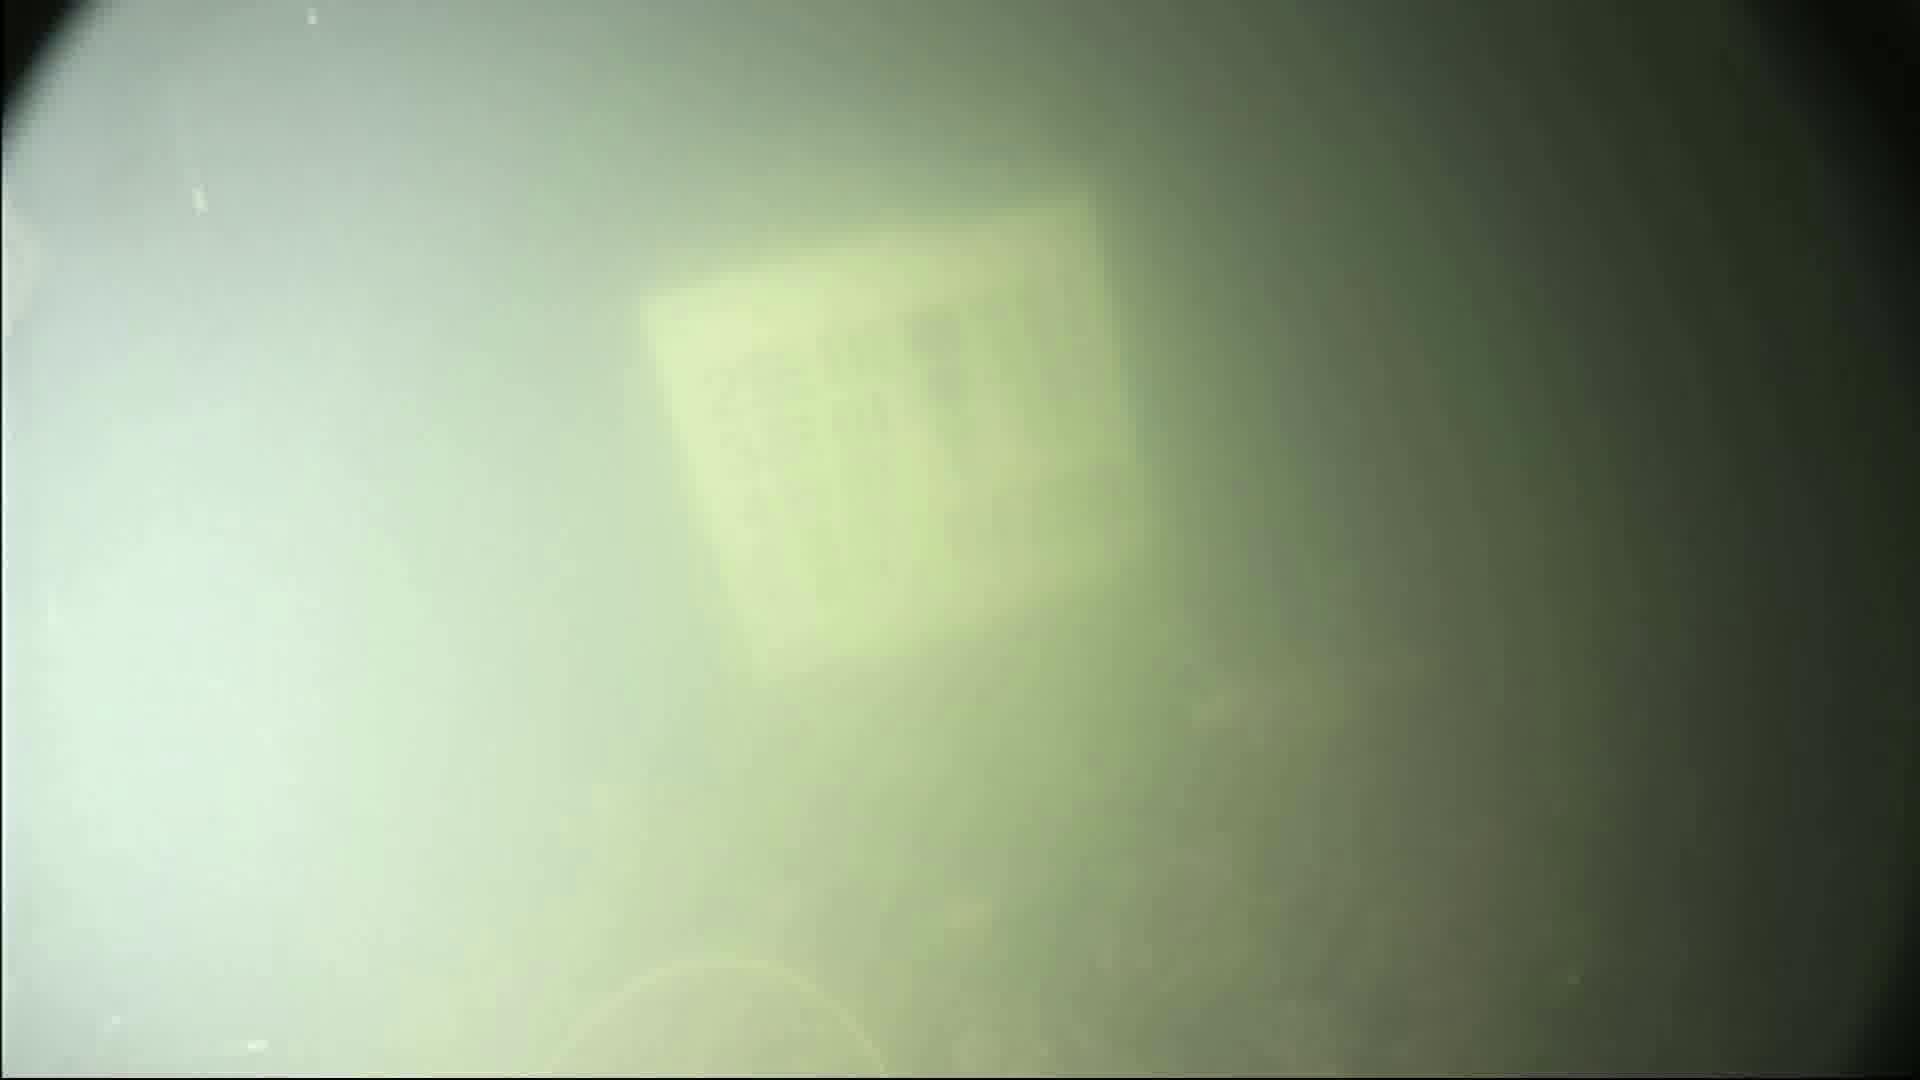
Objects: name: jellyfish